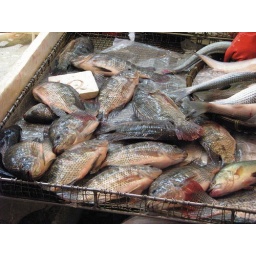
Live fish in wet market